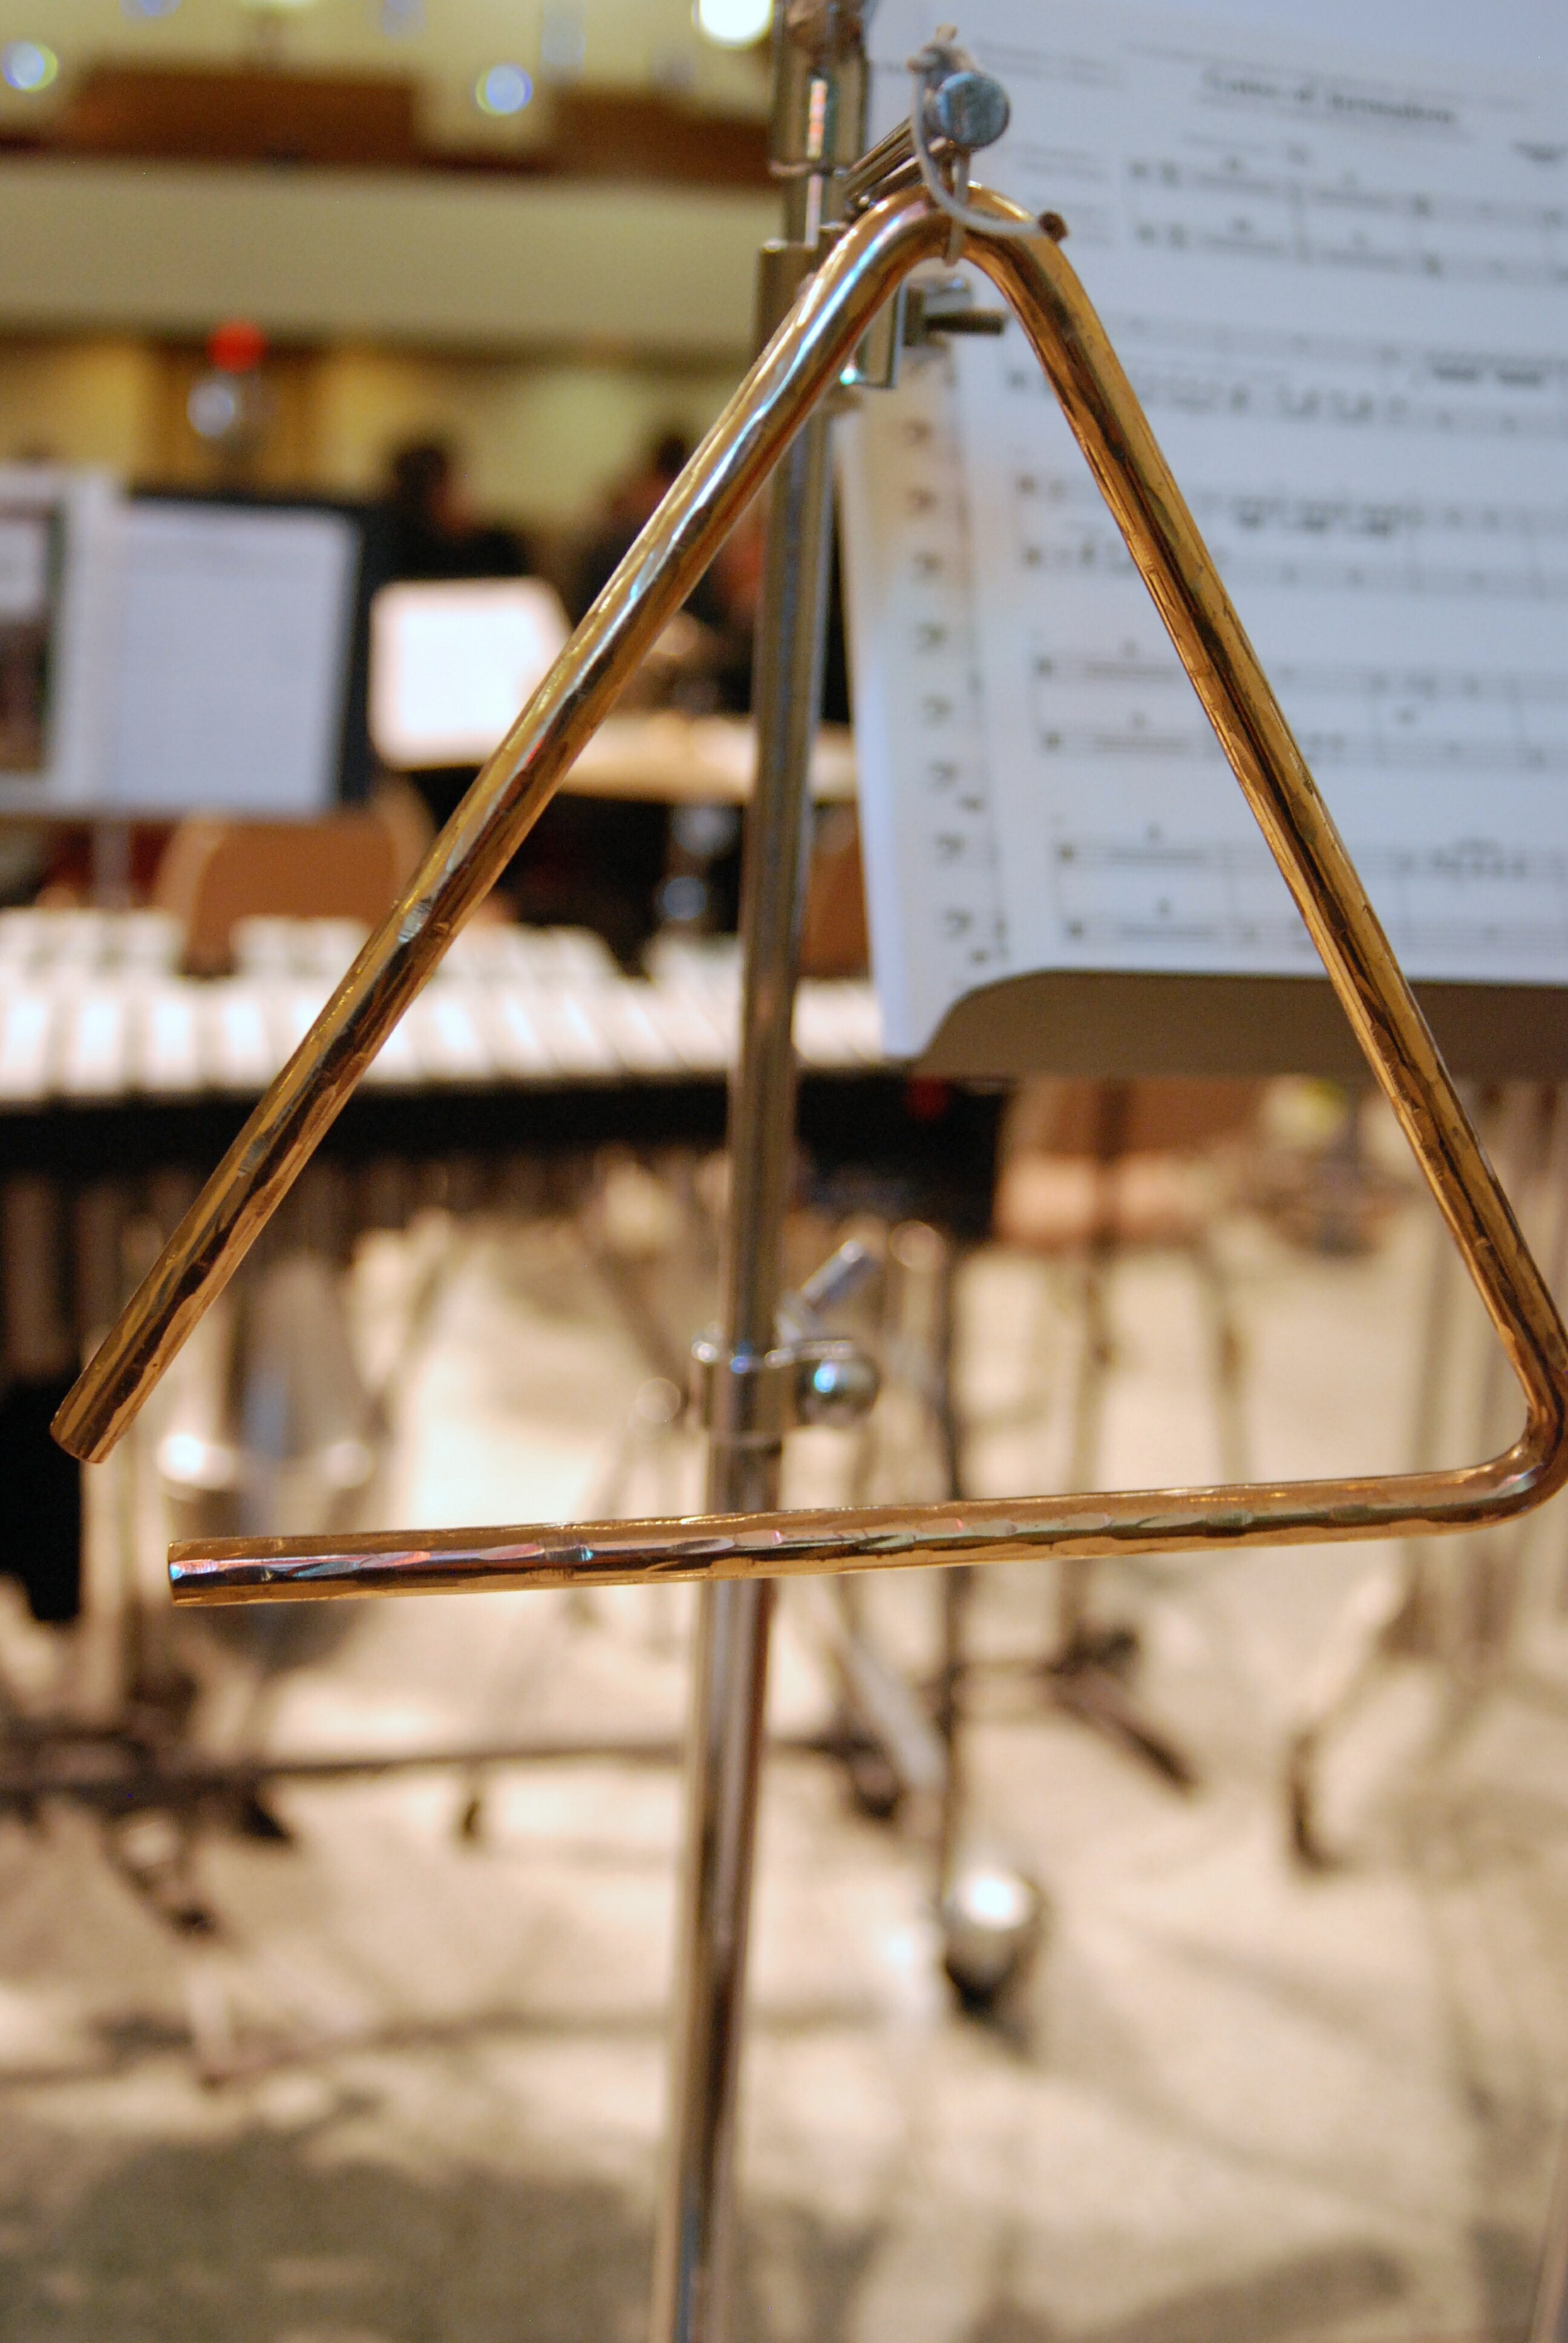
wood, mast, instrument, lighting, percussion, triangle, iron